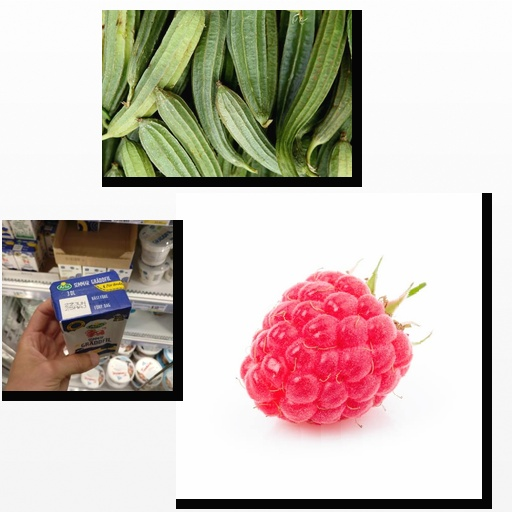
Food items: ridge_gourd, raspberry, sour_cream